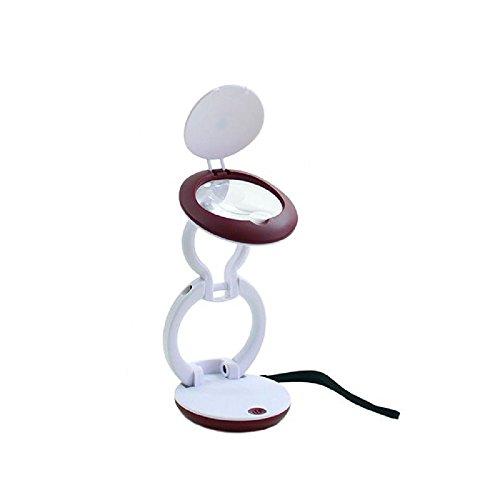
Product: Daylight Company Yoyo Magnifier
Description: Compact foldable pocket LED magnifier.
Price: $18.73
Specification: Product Dimensions:         3.2 x 6.5 x 3 inches ; 3.52 ounces    |Shipping Weight: 3.5 ounces (View shipping rates and policies)|Domestic Shipping: Currently, item can be shipped only within the U.S. and to APO/FPO addresses. For APO/FPO shipments, please check with the manufacturer regarding warranty and support issues.|International Shipping: This item can be shipped to select countries outside of the U.S.  Learn More|ASIN: B06ZZC5GT4|UPC: 809802013504|Item model number: UN1350